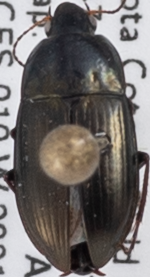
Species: Amara littoralis
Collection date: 2021-07-20
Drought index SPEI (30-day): -1.25
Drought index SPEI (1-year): -2.09
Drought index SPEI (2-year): -0.82